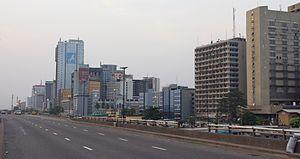
Cet article dresse une liste des villes nigérianes les plus peuplées.
Lagos est la plus grande ville du Nigeria et la plus grande ville du continent africain. Comprenant plus de douze millions d'habitants intra-muros, au sein d'une agglomération de plus de 21 millions d'habitants en 2012, elle a dépassé Le Caire et Kinshasa au cours des années 2000 en conséquence d'une forte poussée démographique. Ancienne capitale du pays, jusqu'au transfert des institutions gouvernementales à Abuja en 1991, elle a aussi l'un des plus grands ports d'Afrique, et le principal centre industriel et commercial nigérian.